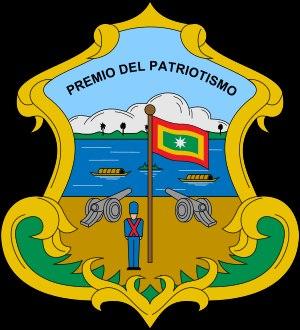
L'histoire de Barranquilla commence vers 1629, année probable de sa fondation, bien plus tardive que celle de la plupart des autres villes colombiennes qui datent du début de la période coloniale.